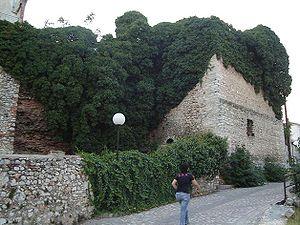
Dráma est une ville et un dème du district régional du même nom en Macédoine Orientale et Thrace en Grèce.